Bulgaria national football team

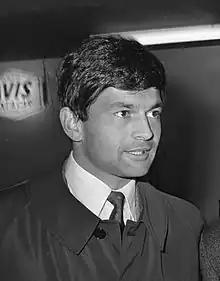
Georgi Asparuhov was considered Bulgaria's first playing legend, leading Bulgaria to four straight World Cups, the 1968 Euro Cup quarter-final (qualifier) and the 1968 Olympic tournament final

Bulgaria qualified for the World Cup for the first time in its history in 1962 and followed that up with consecutive appearances in 1966, 1970 and 1974. The team, however, did not have much success and finished in third place in their group two out of the four times.